Saint George Parish, Grenada

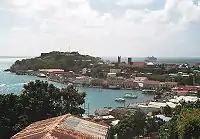
St. George's, Grenada, 2000

Saint George is one of the parishes of Grenada, located on the south-western end of the island. The capital of Grenada, St. George's, is located in this parish, and it is regarded as the most picturesque capital in the Caribbean. Its horseshoe-shaped harbour is surrounded by the pastel colors of warehouses and it is not uncommon to see red-tiled roofs on traditional shops and homes. Saint George is also the home of the world-famous Grand Anse Beach and many of the island's holiday resorts.